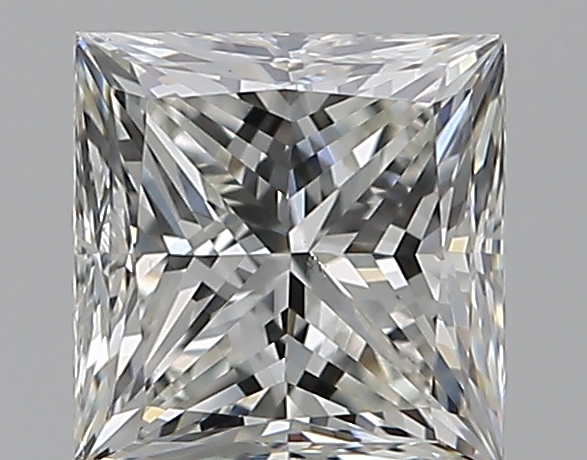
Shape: princess
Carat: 0.7
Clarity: VS2
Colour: I
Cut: VG
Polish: EX
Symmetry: VG
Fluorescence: N
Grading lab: GIA
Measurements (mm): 4.82 x 4.71 x 3.56